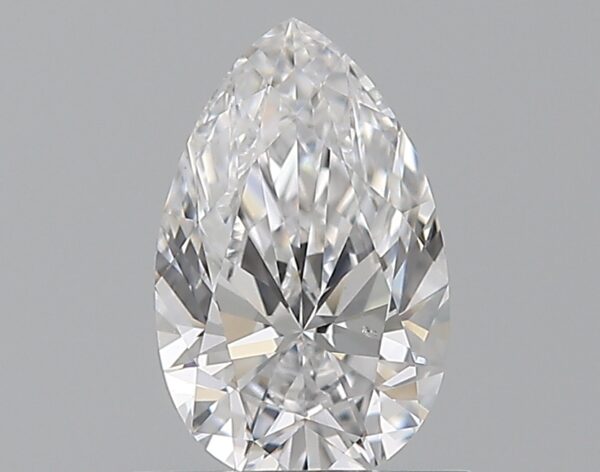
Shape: pear
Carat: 0.73
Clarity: SI1
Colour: D
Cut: EX
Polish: EX
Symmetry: VG
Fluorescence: N
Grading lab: GIA
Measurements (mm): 7.81 x 4.89 x 3.04